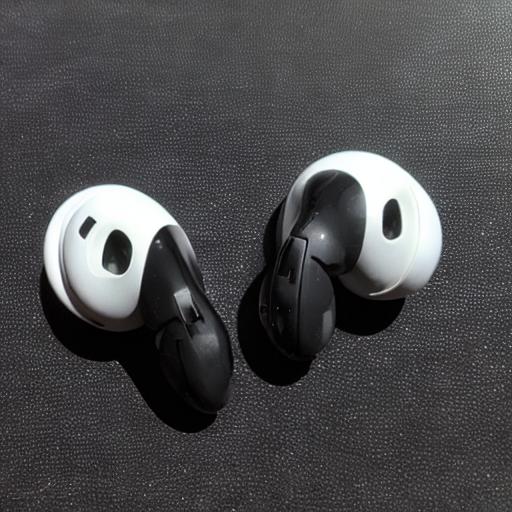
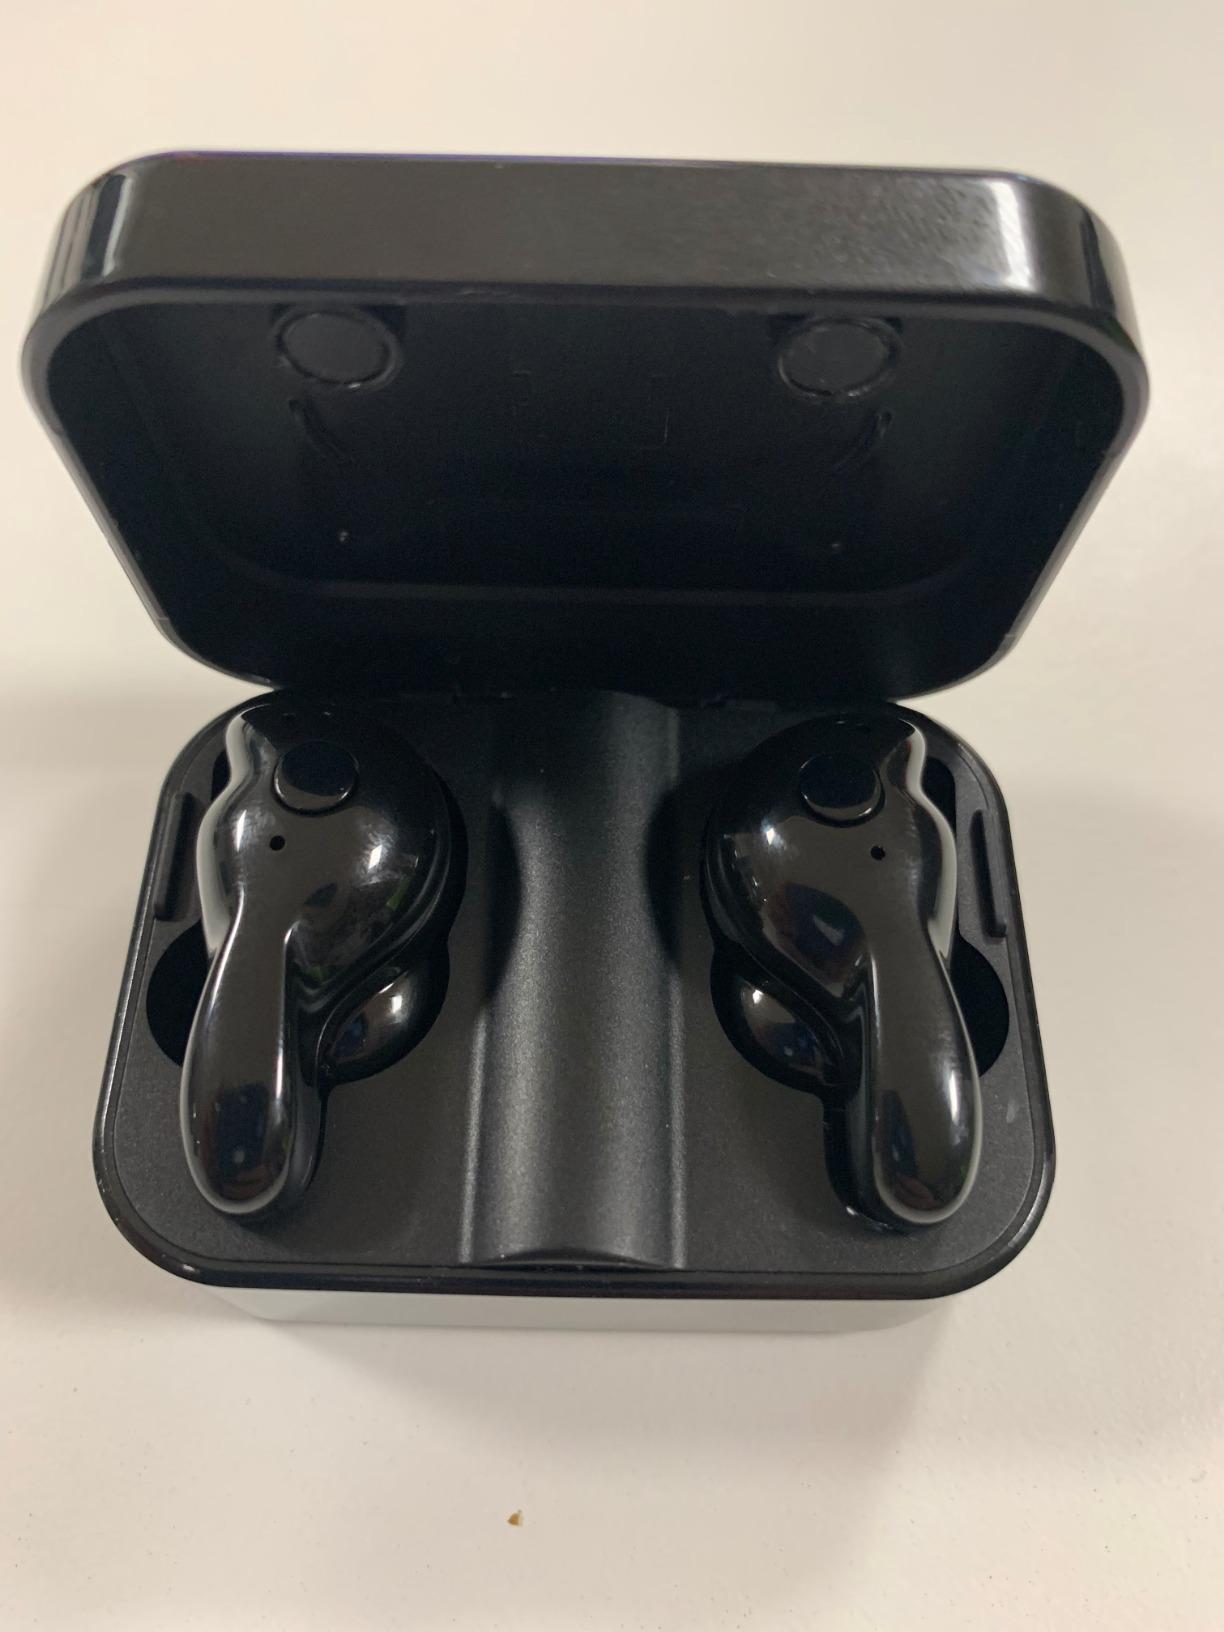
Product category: earbuds
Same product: no